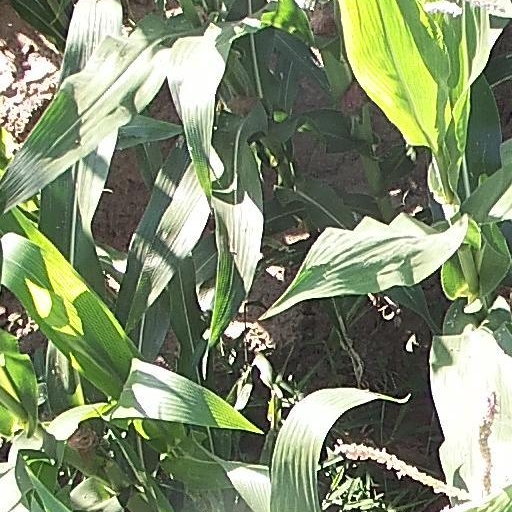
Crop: maize; corn